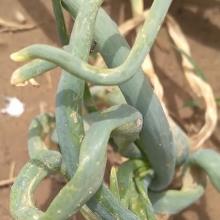
Crop: Onion
Condition: virosis-d